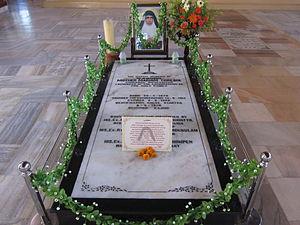
Marie Thérèse Chiramel Mankidyan, née à Puthenchira le 26 avril 1876 et morte à Kuzhikkattusseny le 8 juin 1926, est une religieuse indienne, fondatrice des Sœurs de la Sainte Famille de Thrissur. Elle se dévoua tout au long de sa vie aux plus nécessiteux, toutes castes et religions confondues, malgré de nombreuses épreuves et en parallèle d'une intense vie mystique. Elle est vénérée comme sainte par l'Église catholique.